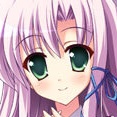
Portrait style: Anime Portrait